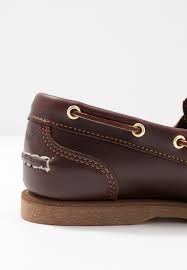
Label: Boat